Night Visitor

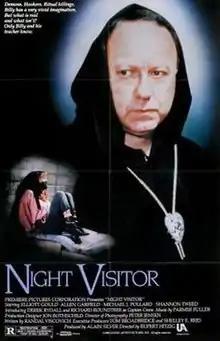
Theatrical release poster

Night Visitor (produced under the title Never Cry Devil) is a 1989 American thriller film directed by Rupert Hitzig, produced by Alain Silver, and starring Richard Roundtree, Elliott Gould, Allen Garfield, and Derek Rydall.